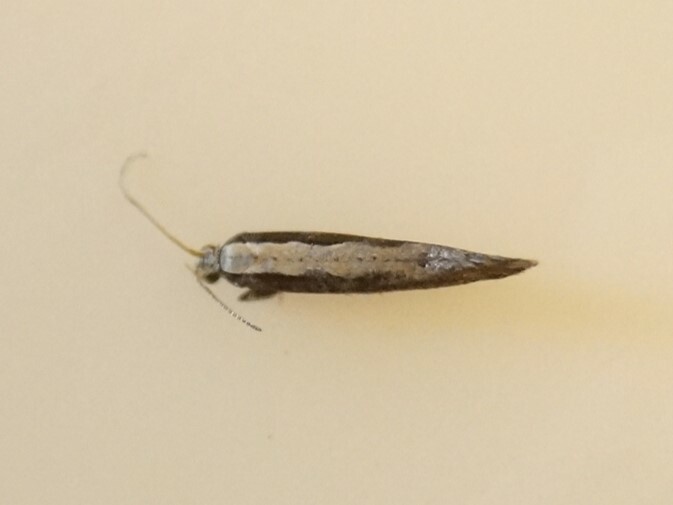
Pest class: diamondback_moth